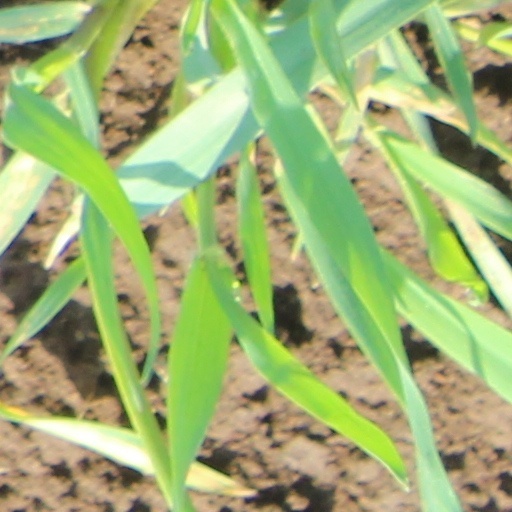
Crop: wheat